Green Party (Ireland)

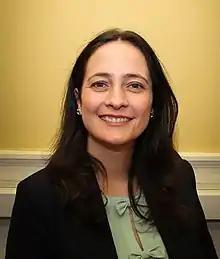
Catherine Martin became the deputy leader of the party in 2011

The Green Party entered government for the first time after the 2007 general election, held on 24 May. Although its share of first-preference votes increased at the election, the party failed to increase the number of TDs returned. Mary White won a seat for the first time in Carlow–Kilkenny; however, Dan Boyle lost his seat in Cork South-Central. The party had approached the 2007 general election on an independent platform, not ruling any out coalition partners while expressing its preference for an alternative to the outgoing coalition of Fianna Fáil and the Progressive Democrats. Neither the outgoing government nor an alternative of Fine Gael, Labour and the Green Party had sufficient seats to form a majority. Fine Gael ruled out a coalition arrangement with Sinn Féin, opening the way for Green Party negotiations with Fianna Fáil.